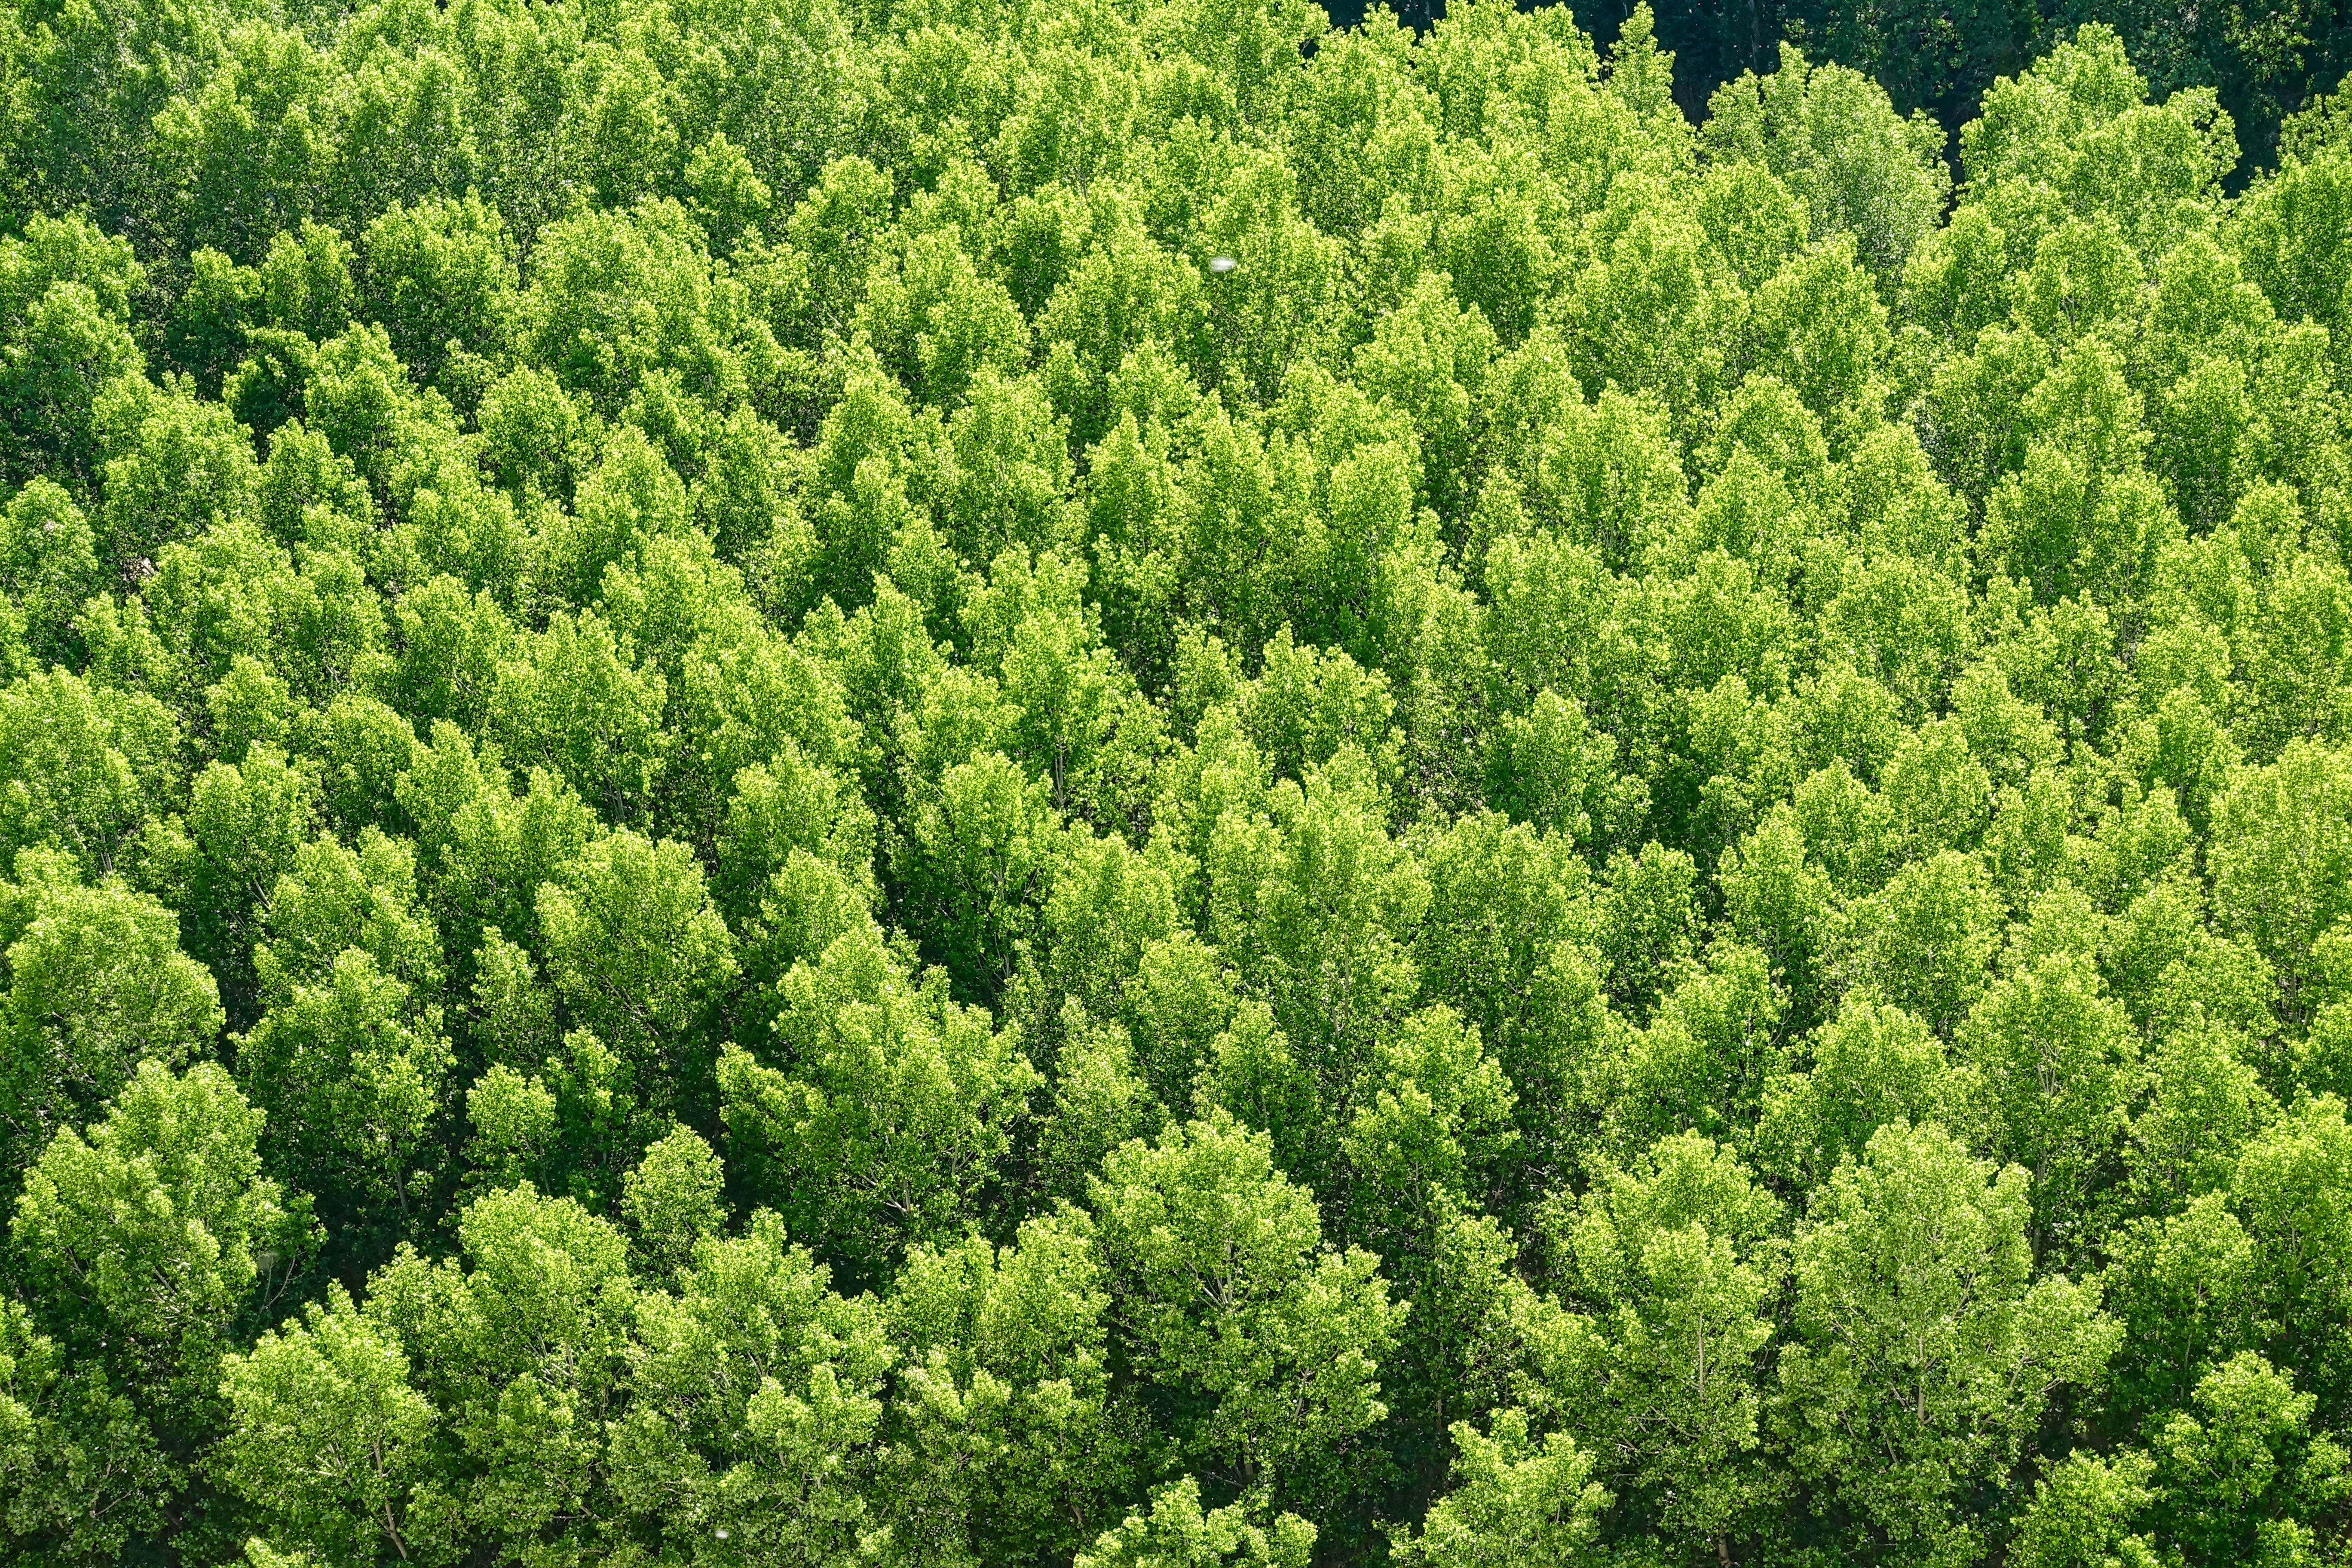
tree, nature, forest, plant, wood, countryside, flower, environment, foliage, green, natural, evergreen, scenery, fir, trees, leaves, spruce, vegetation, shrub, rainforest, deciduous, plantation, woodland, habitat, ecosystem, forest trees, biome, old growth forest, natural environment, woody plant, temperate broadleaf and mixed forest, temperate coniferous forest, land plant